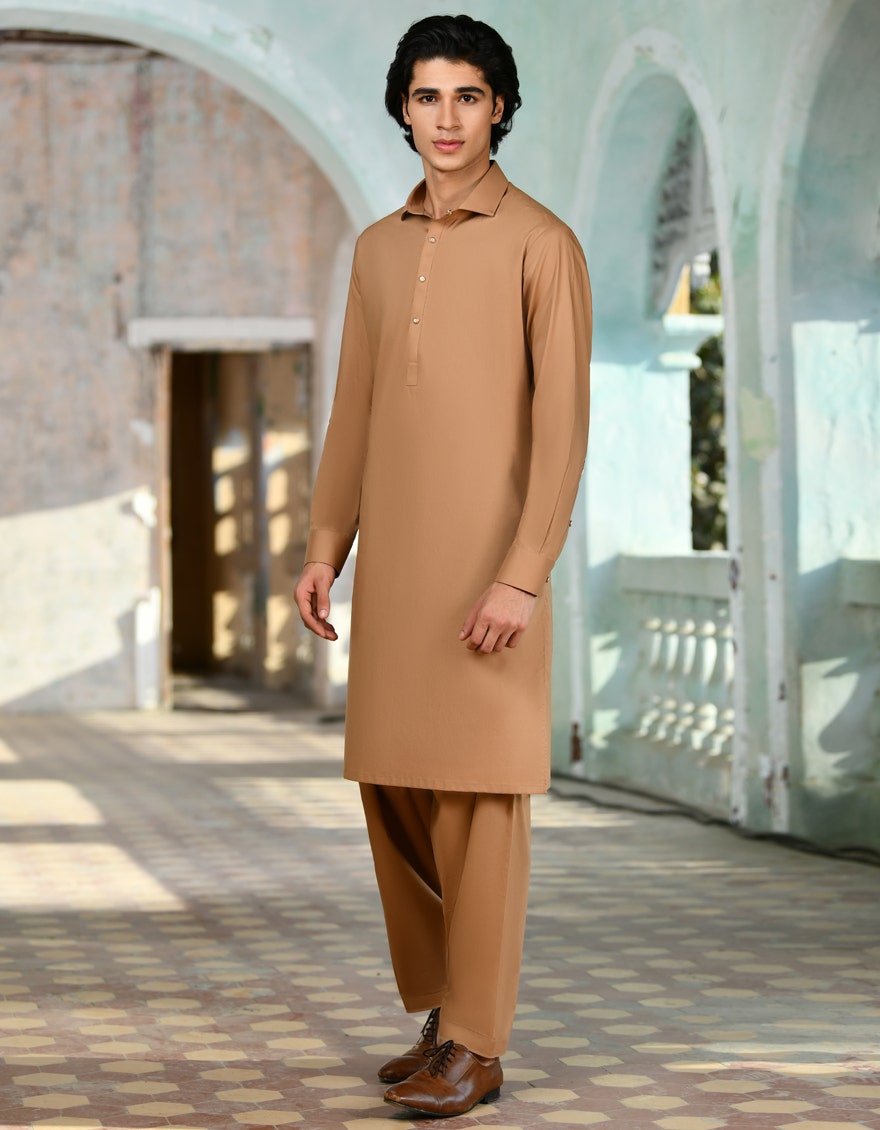
tan mohammed solid cotton pajamas